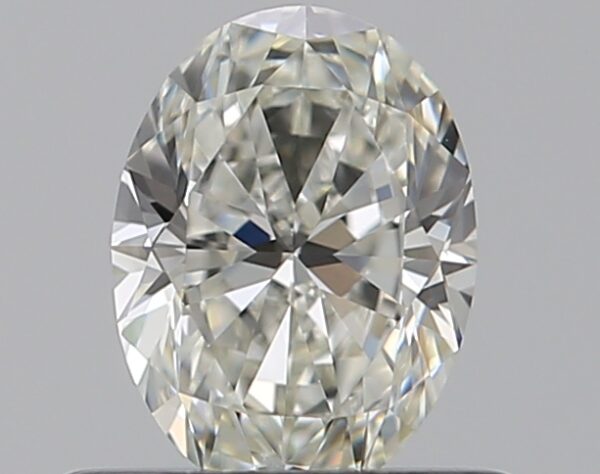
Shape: oval
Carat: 0.5
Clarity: VVS1
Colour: H
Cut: EX
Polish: EX
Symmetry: VG
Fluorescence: N
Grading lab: GIA
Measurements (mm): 5.96 x 4.43 x 2.78